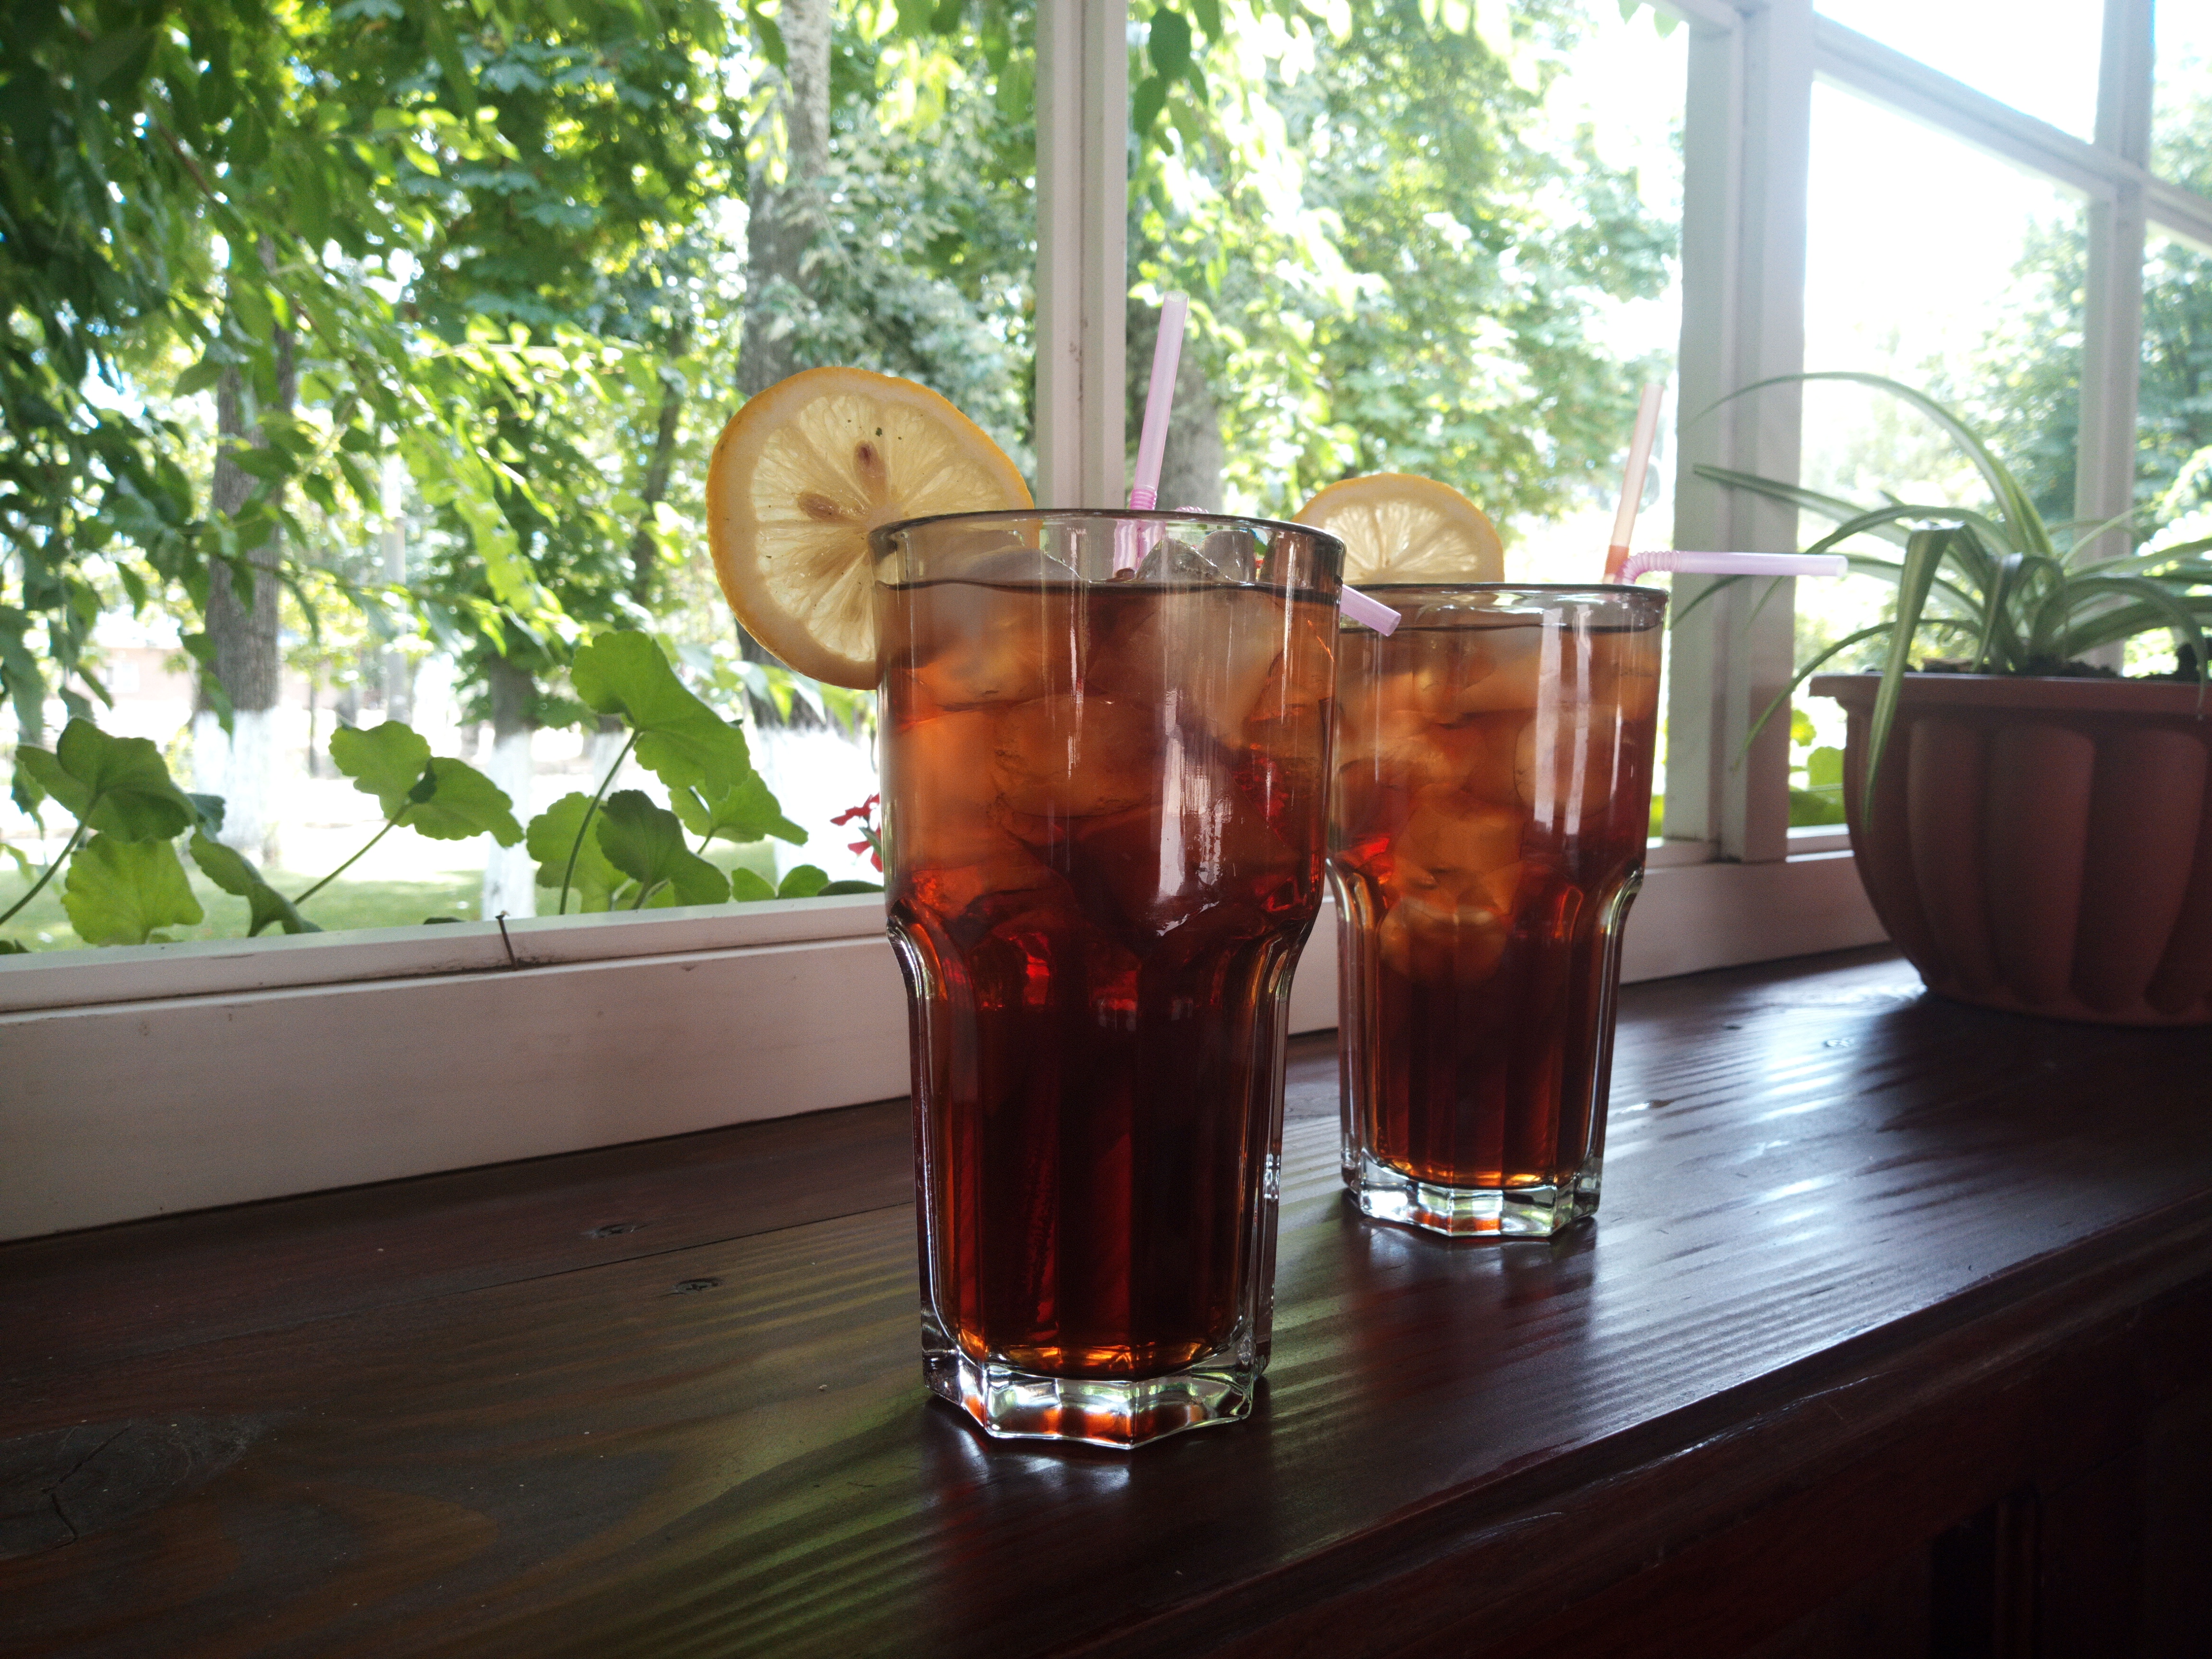
natural, drink, cuba libre, alcoholic beverage, distilled beverage, iced tea, cocktail, glass, liqueur, long island iced tea, beer, Pimm's, pint, ale, Winter melon punch, tea